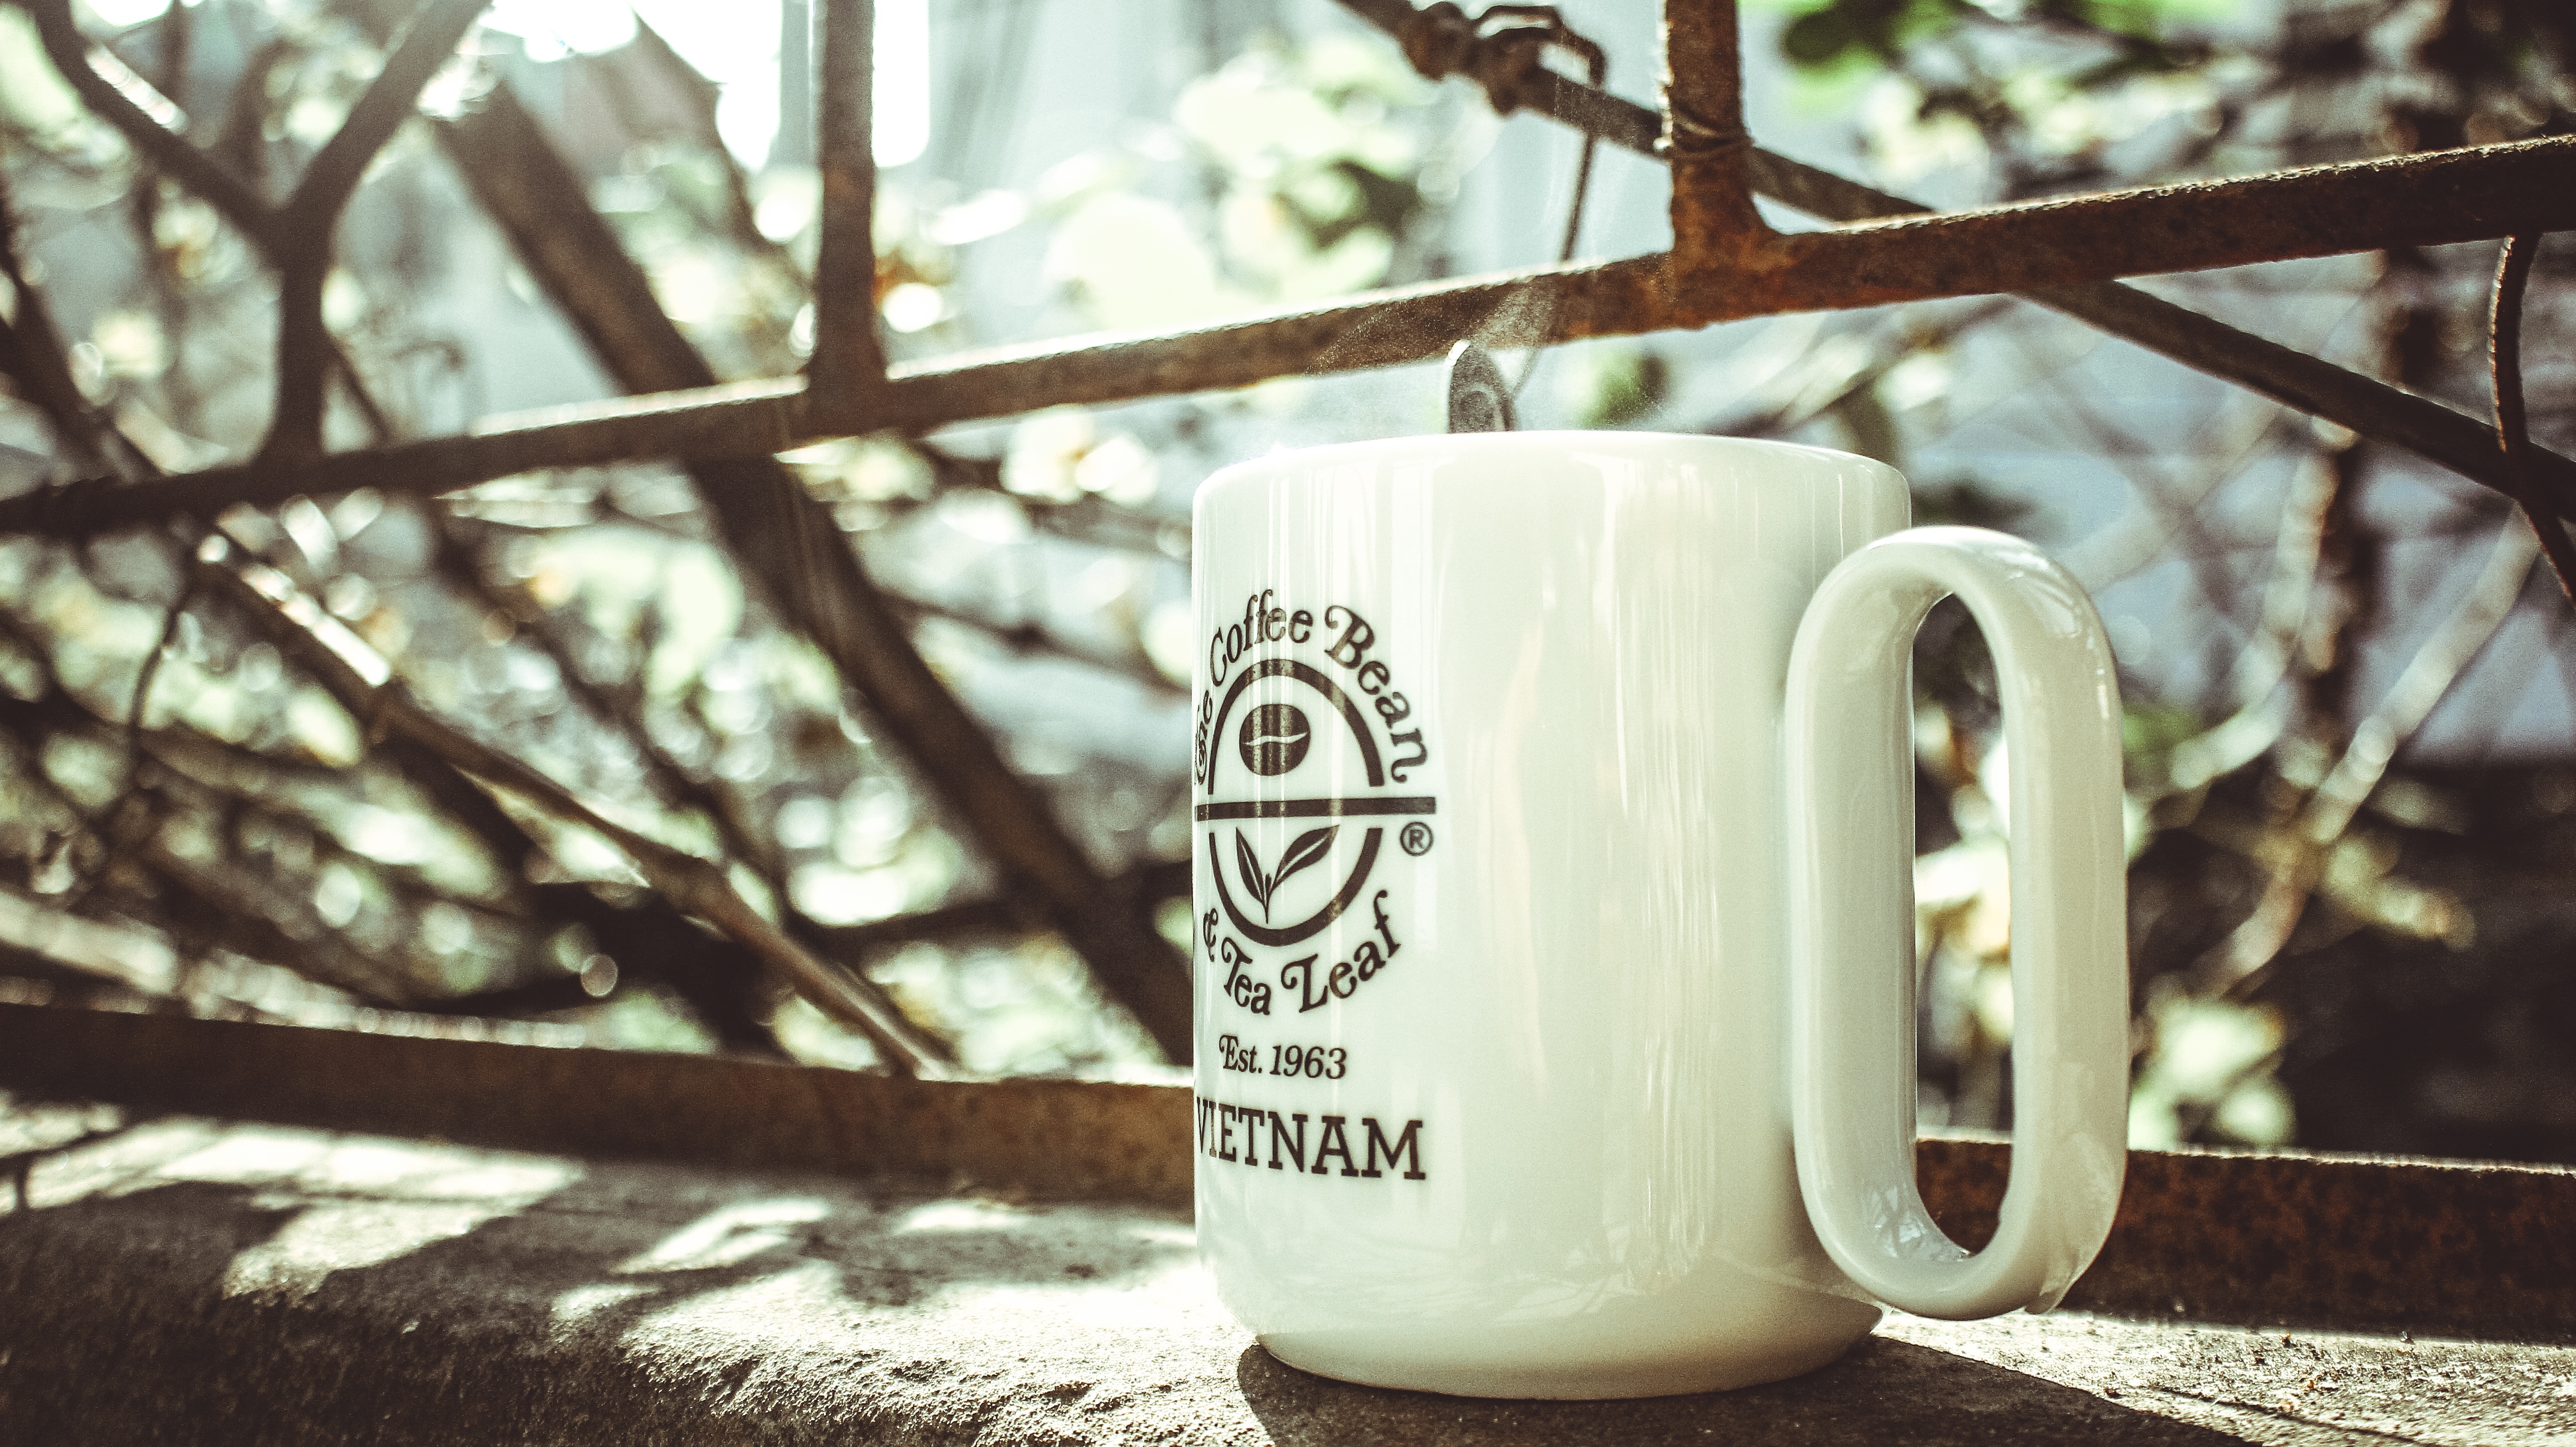
white, flower, spring, green, drink, lighting, material, photograph